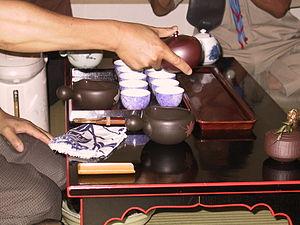
La culture chinoise couvre un ensemble immense et complexe de réalisations dans les domaines les plus divers, dont les plus anciennes remontent à 10 000 ans, qui ont vu le jour sur le territoire de la Chine, l'une des plus vieilles entités géo-politiques du monde moderne. On peut en effet considérer l'actuelle République populaire de Chine, comme l'héritière directe, à travers les changements de dynasties et de régime politique, de l'empire Qin fondé en -221 par Qin Shi Huang, voire plus largement de la Dynastie Shang au IIᵉ millénaire av. J.-C. Cette continuité, qui a permis la diffusion efficace de pratiques, objets et concepts, confère à certains éléments de la culture chinoise un aspect généralisé qui transcende les différences régionales et historiques, malgré plusieurs périodes où de nombreux textes ont été perdus puis redécouverts, comme celle qui suivra l'effondrement de la dynastie des Jin au IVᵉ siècle.
Le thé est une boisson aromatique préparée en infusant des feuilles séchées de théier, un arbuste à feuilles persistantes originaire des piémonts orientaux de l'Himalaya.